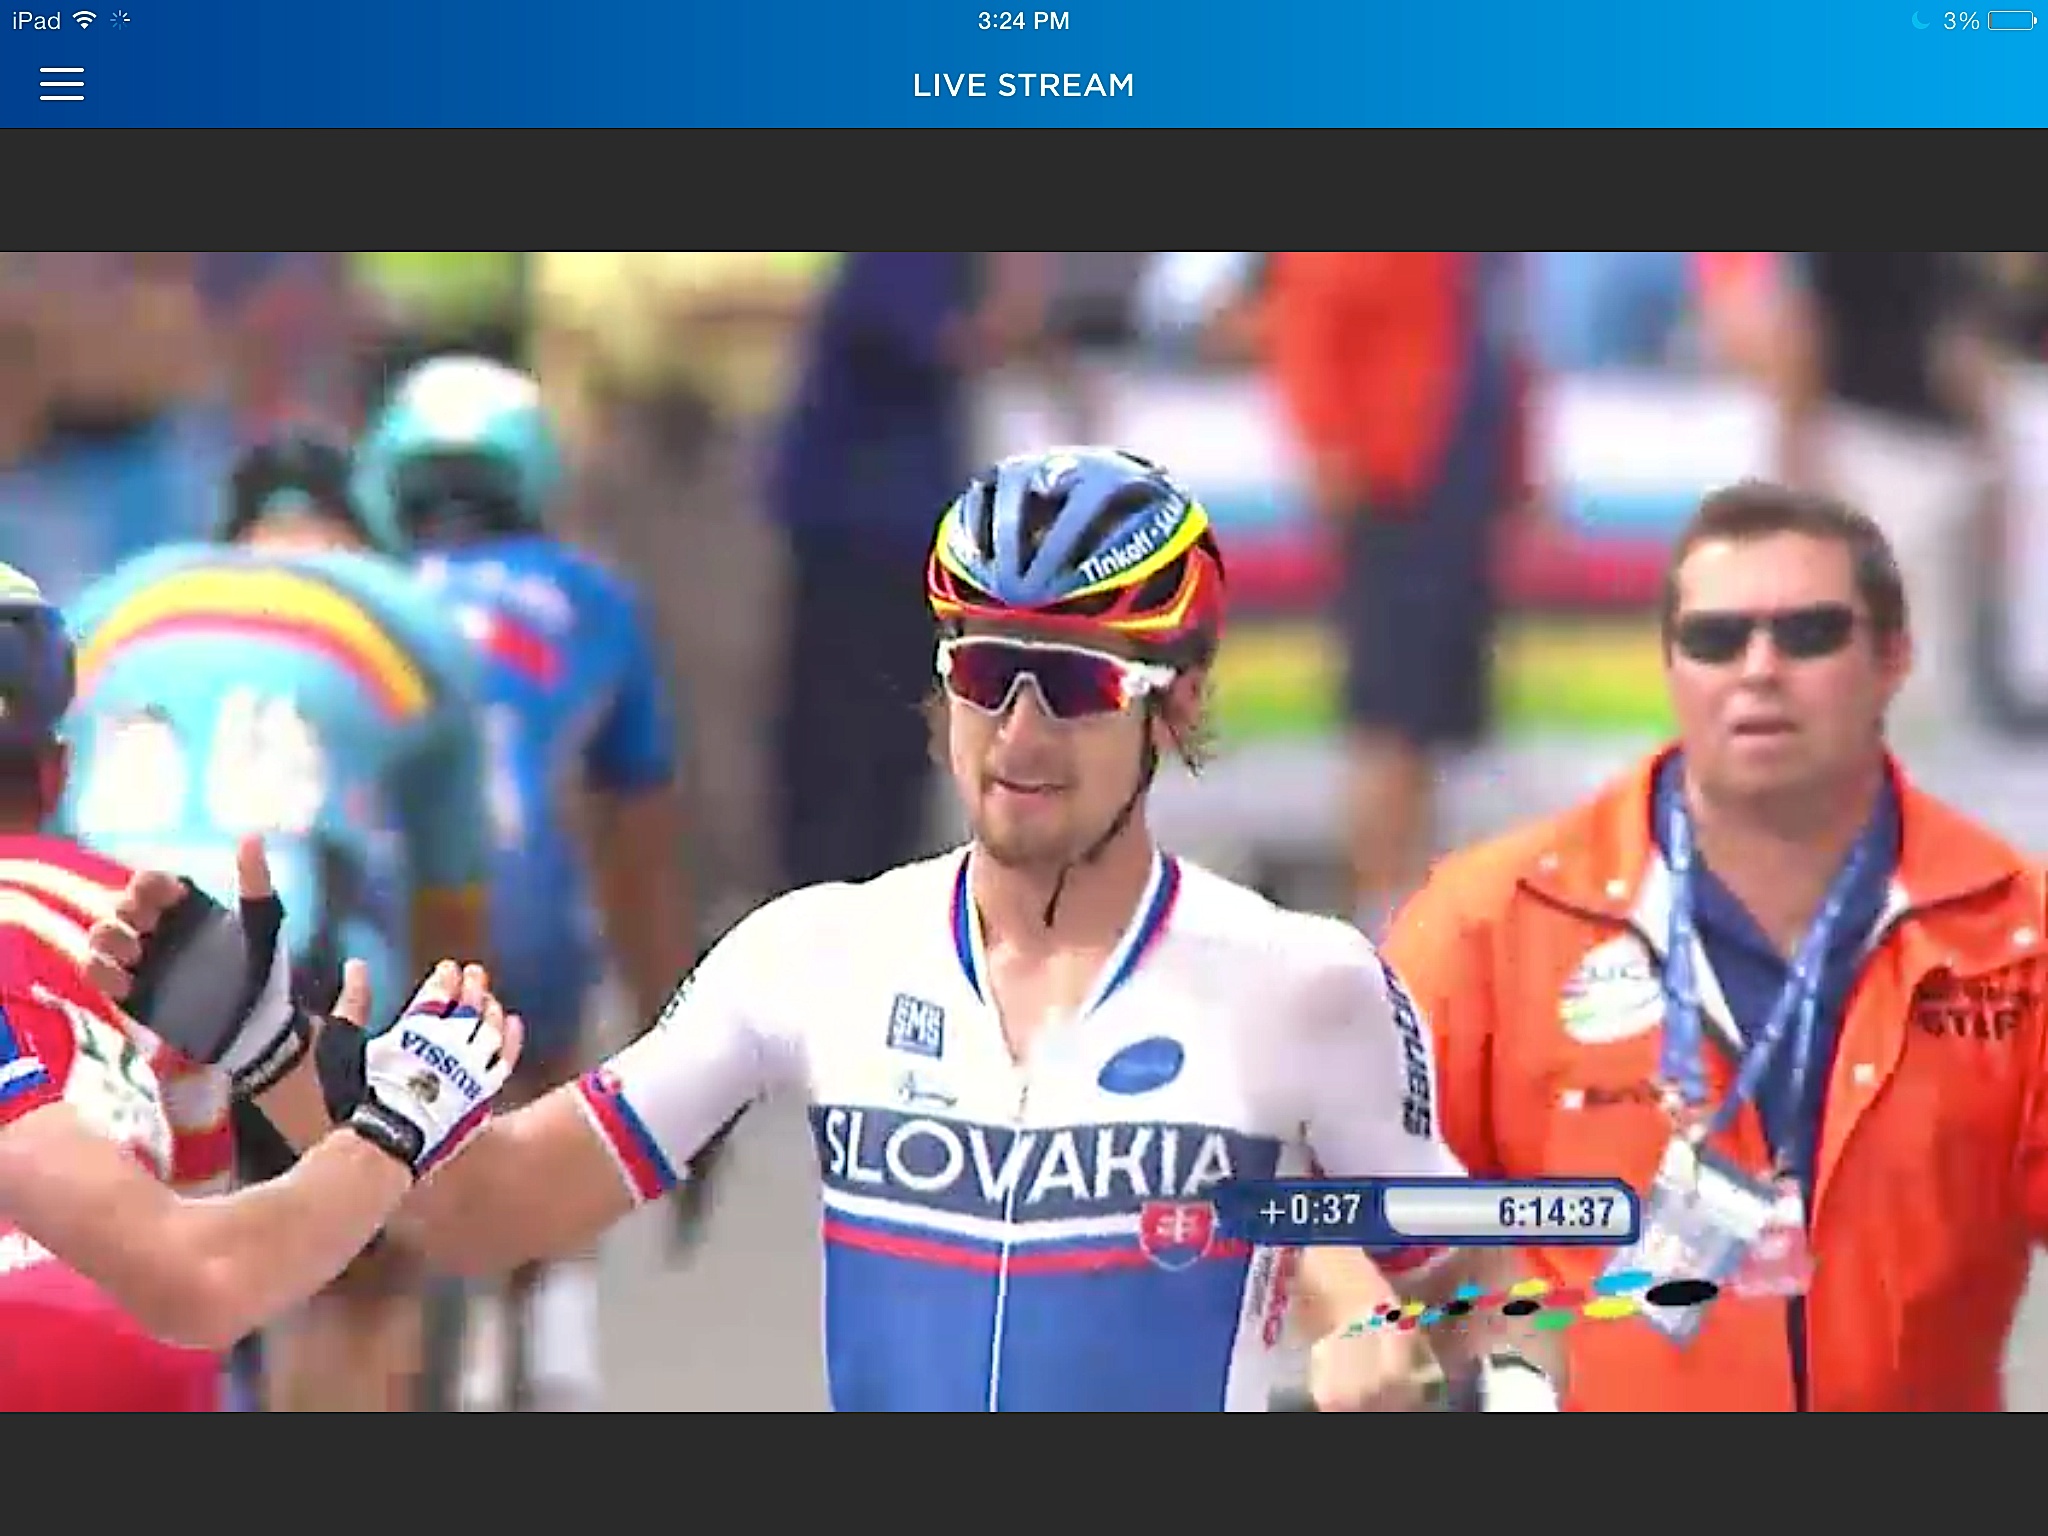
cycling, sports, racing, vcubrb, bicycle racing, endurance sports, road bicycle racing, keirin